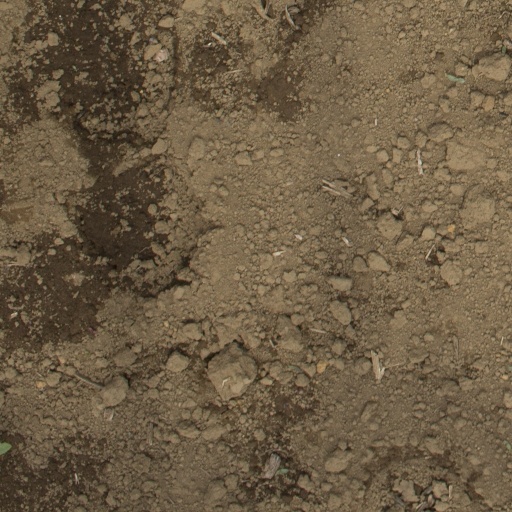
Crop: Jerusalem artichoke